Gee Langdon

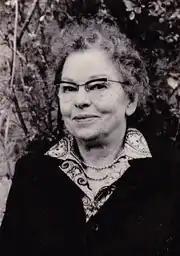

Langdon was born Gladys Annie Joel in Richmond, Surrey, and was educated at the Richmond County School for Girls and St. Hugh's College, Oxford, where she captained the college netball VII and graduated in English. She was the Great Aunt of John Henry Dixon.